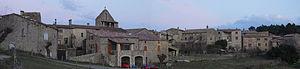
Panorama d'Ailhon, vue depuis la route de Fons
Ailhon est une commune française, située dans le département de l'Ardèche en région Auvergne-Rhône-Alpes.